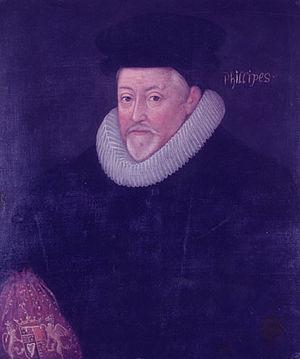
Sir Edward Phelips, né vers 1560 et mort le 11 septembre 1614, est un juge et homme politique anglais.
Le Master of the Rolls est le troisième plus important juge du Royaume-Uni, après le Président de la Cour Suprême du Royaume-Uni et le Lord Chief Justice. À ce titre, il préside la section civile de la Cour d'appel. Le Master of the Rolls connu le plus ancien remonte à 1286, mais il est probable qu'il y en ait eu plus tôt.